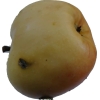
Label: apple